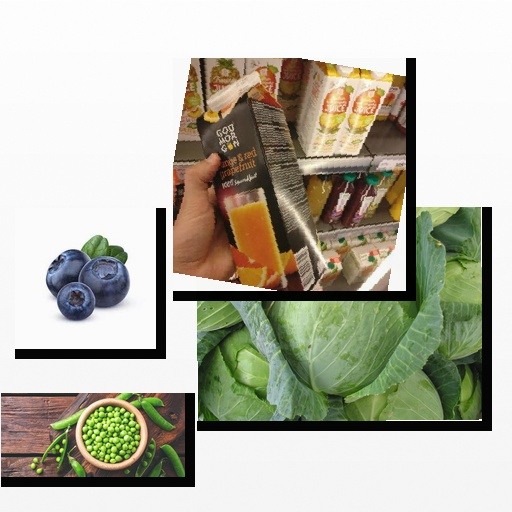
Food items: cabbage, blueberry, orange_red_grapefruit_juice, peas